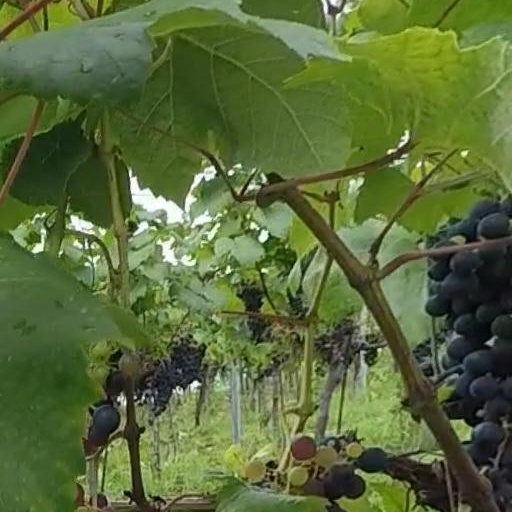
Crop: grape